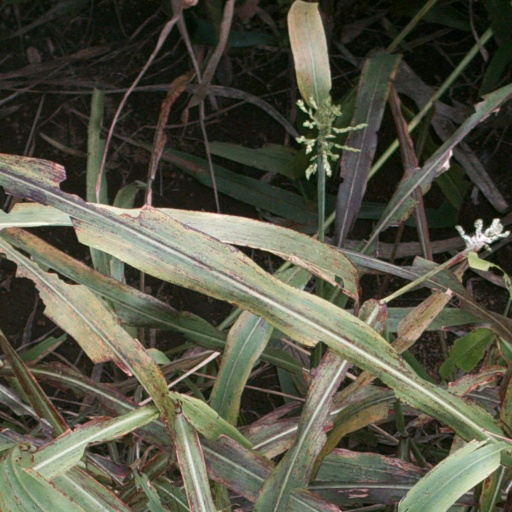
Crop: sorghum